Hei matau

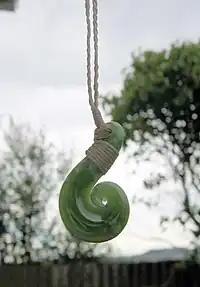
Modern hei matau, made of pounamu

Traditionally, "matau", or fishhooks, were carved from bone, ivory, shell, wood, or pounamu; composite hooks were also common. They came in several different forms. There are multiple apparently functional matau forms, but the functions of some are not known. Some were plain and utilitarian; others highly ornate. They were worn as pendants for safekeeping, and were often treasured family heirlooms.